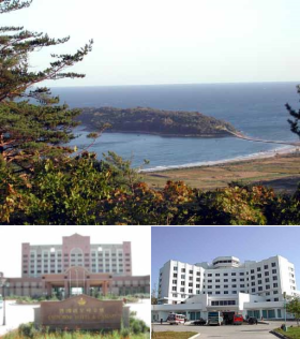
Rason
Billeder fra byen
Rason er en by og specialby i Nordkorea, som siden 2011 har haft status som specialby, sammen med Nampo. Byen var indtil 2011 såkaldt distriktstyret, med samme status som landets hovedstad Pyongyang.